Owari-Morioka Station

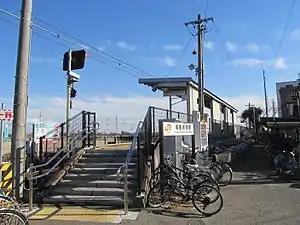
Owari-Morioka Station in February 2018

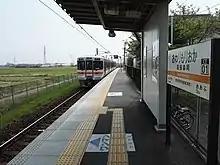
Platform

Owari-Morioka Station is served by the Taketoyo Line, and is located 1.2 kilometers from the starting point of the line at Ōbu Station.